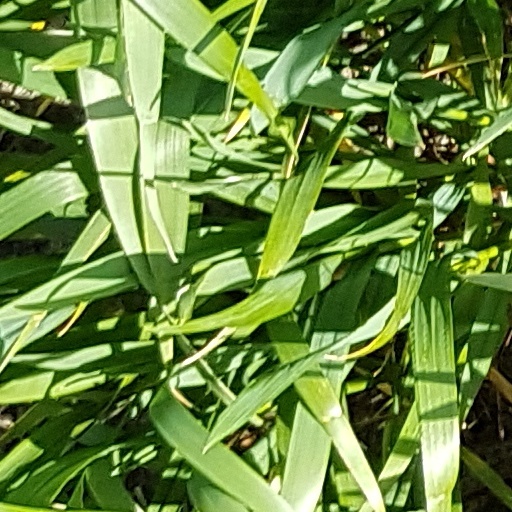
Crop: wheat